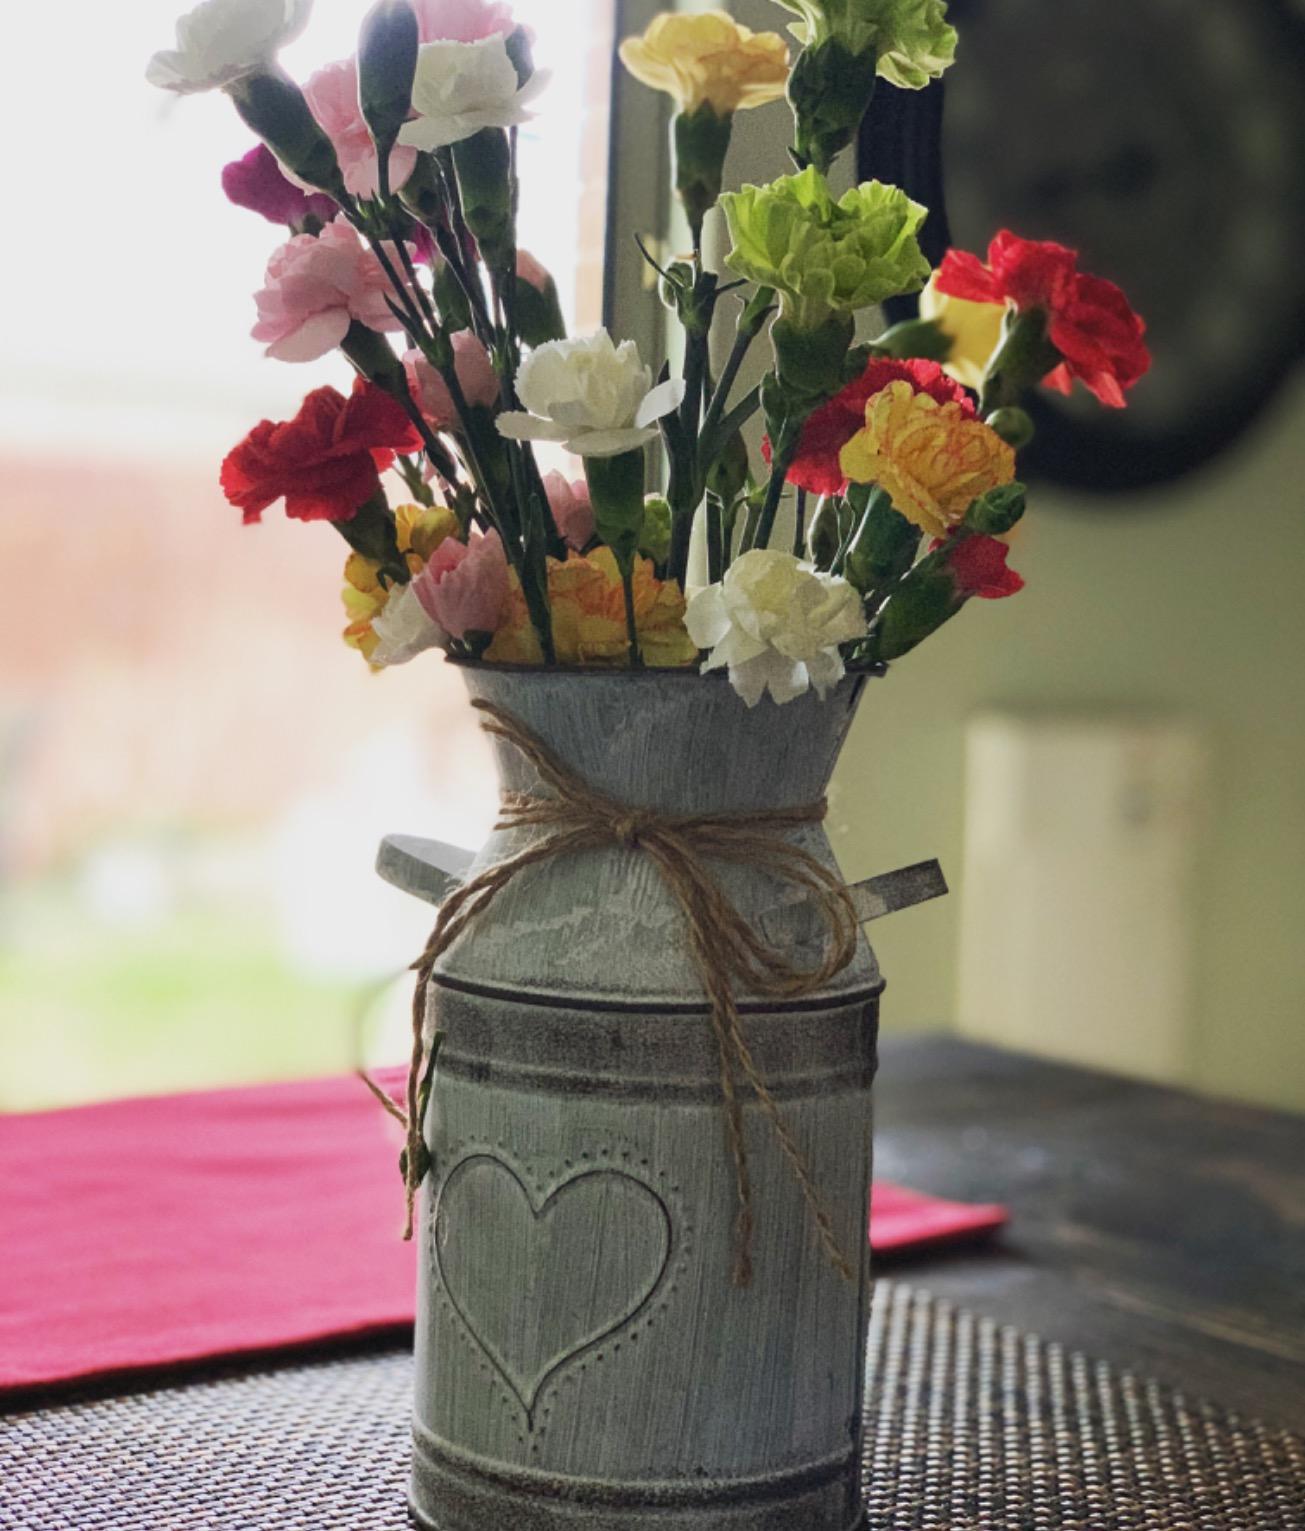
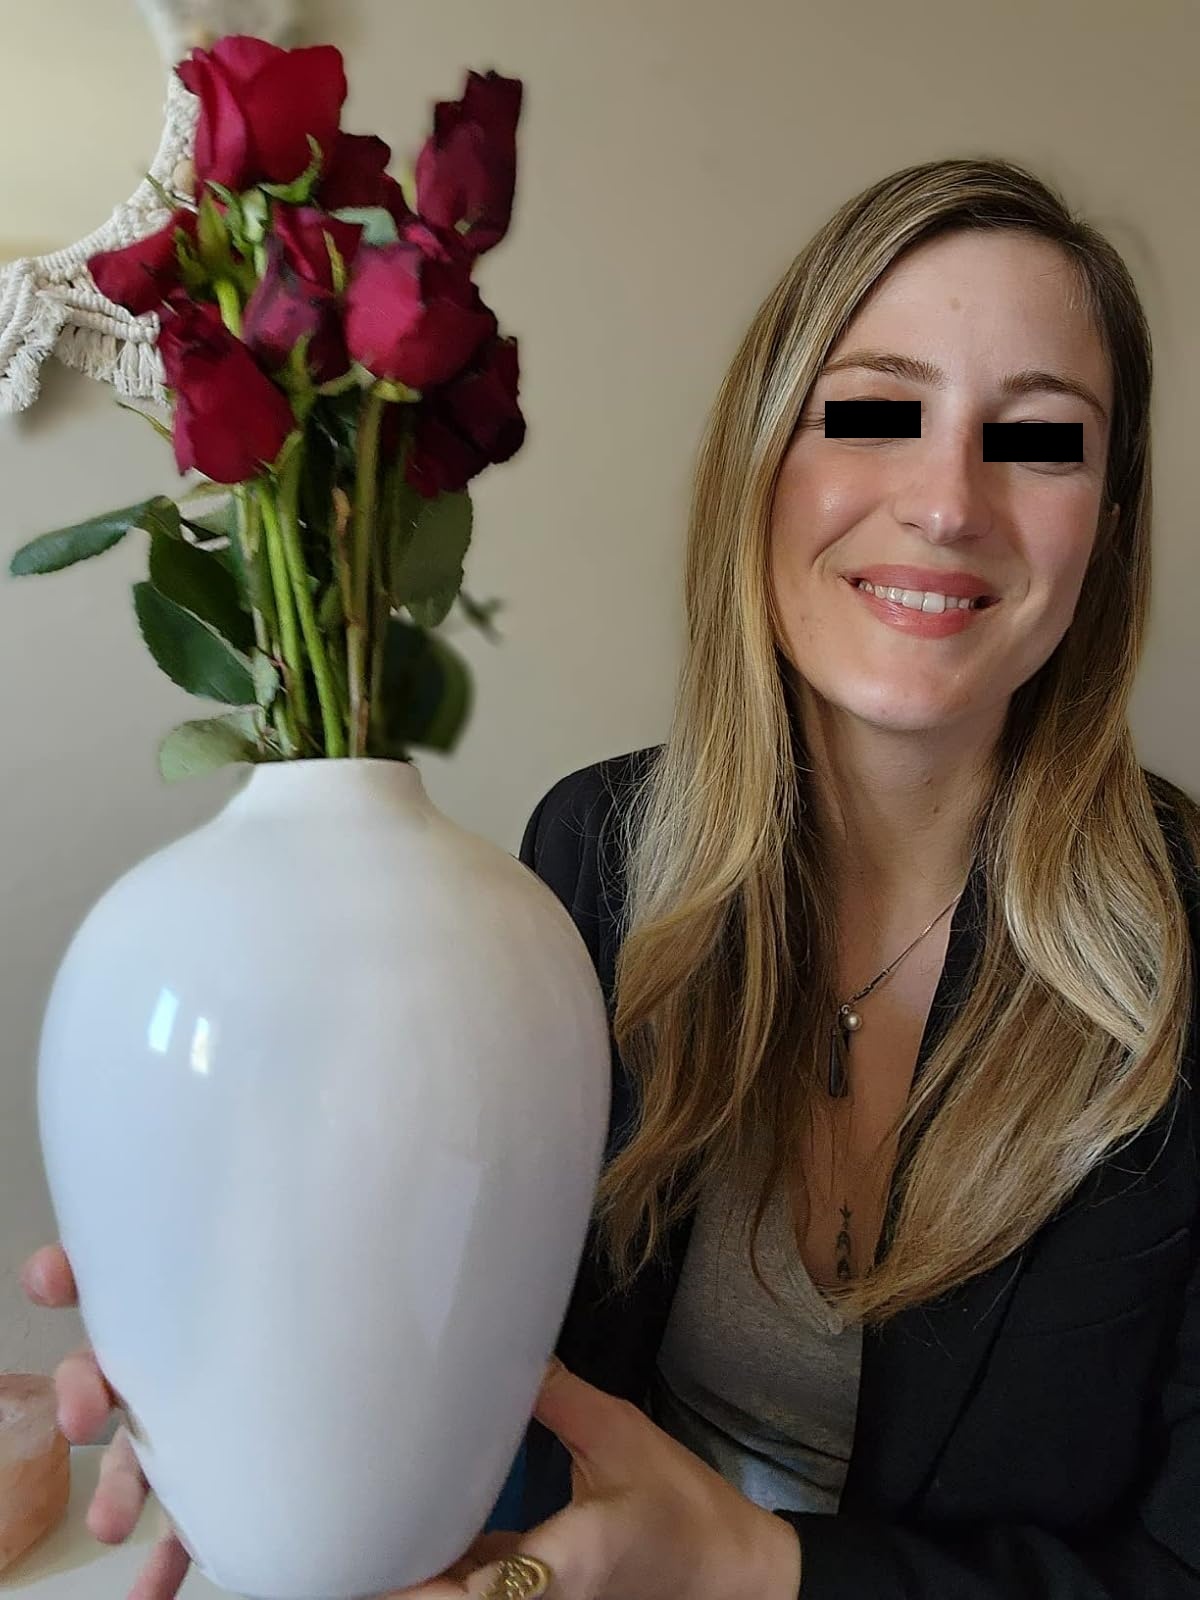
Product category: vase
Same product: no